Bocchi the Rock!

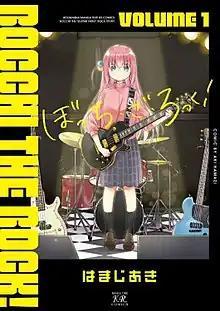
First volume cover, featuring Hitori Gotō

is a Japanese four-panel manga series written and illustrated by . It has been serialized in Houbunsha's manga magazine "Manga Time Kirara Max" since December 2017. Its chapters have been collected in seven volumes as of October 2024. A spin-off manga series, titled "Bocchi the Rock! Side Story: Kikuri Hiroi's Heavy-Drinking Diary", began publication in July 2023.